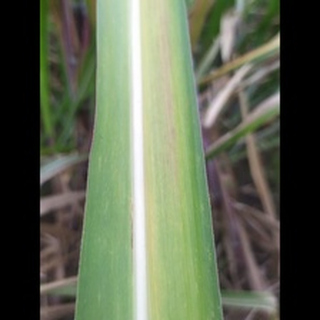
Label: sugarcane_yellow_leaf_disease